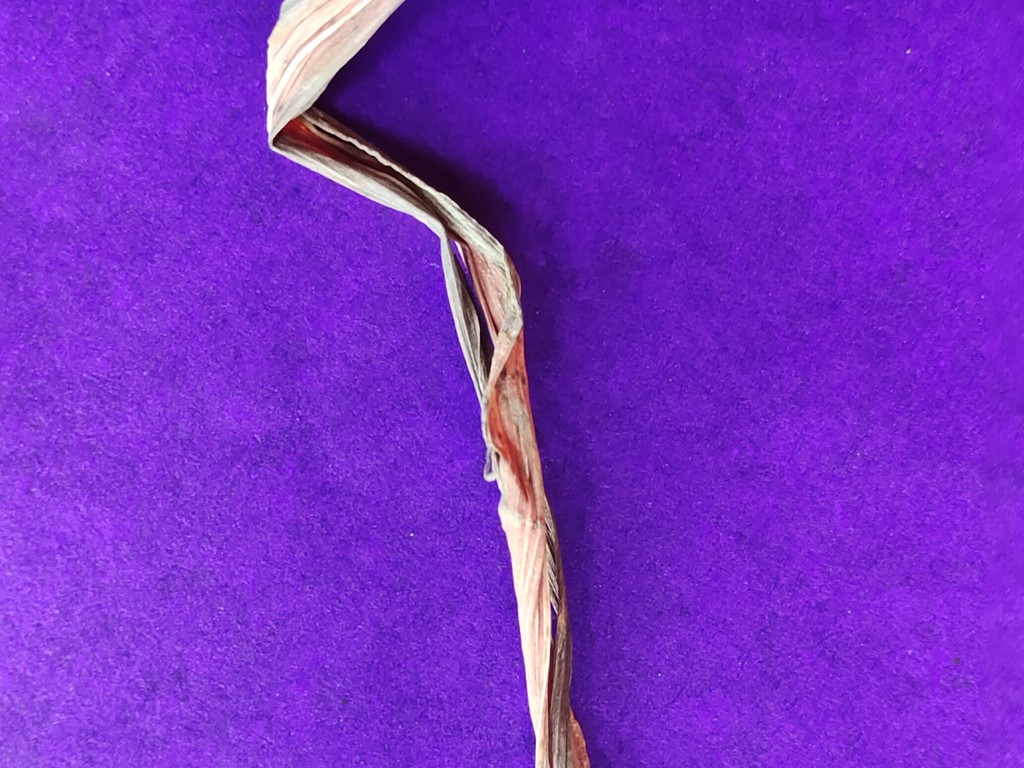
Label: Dried